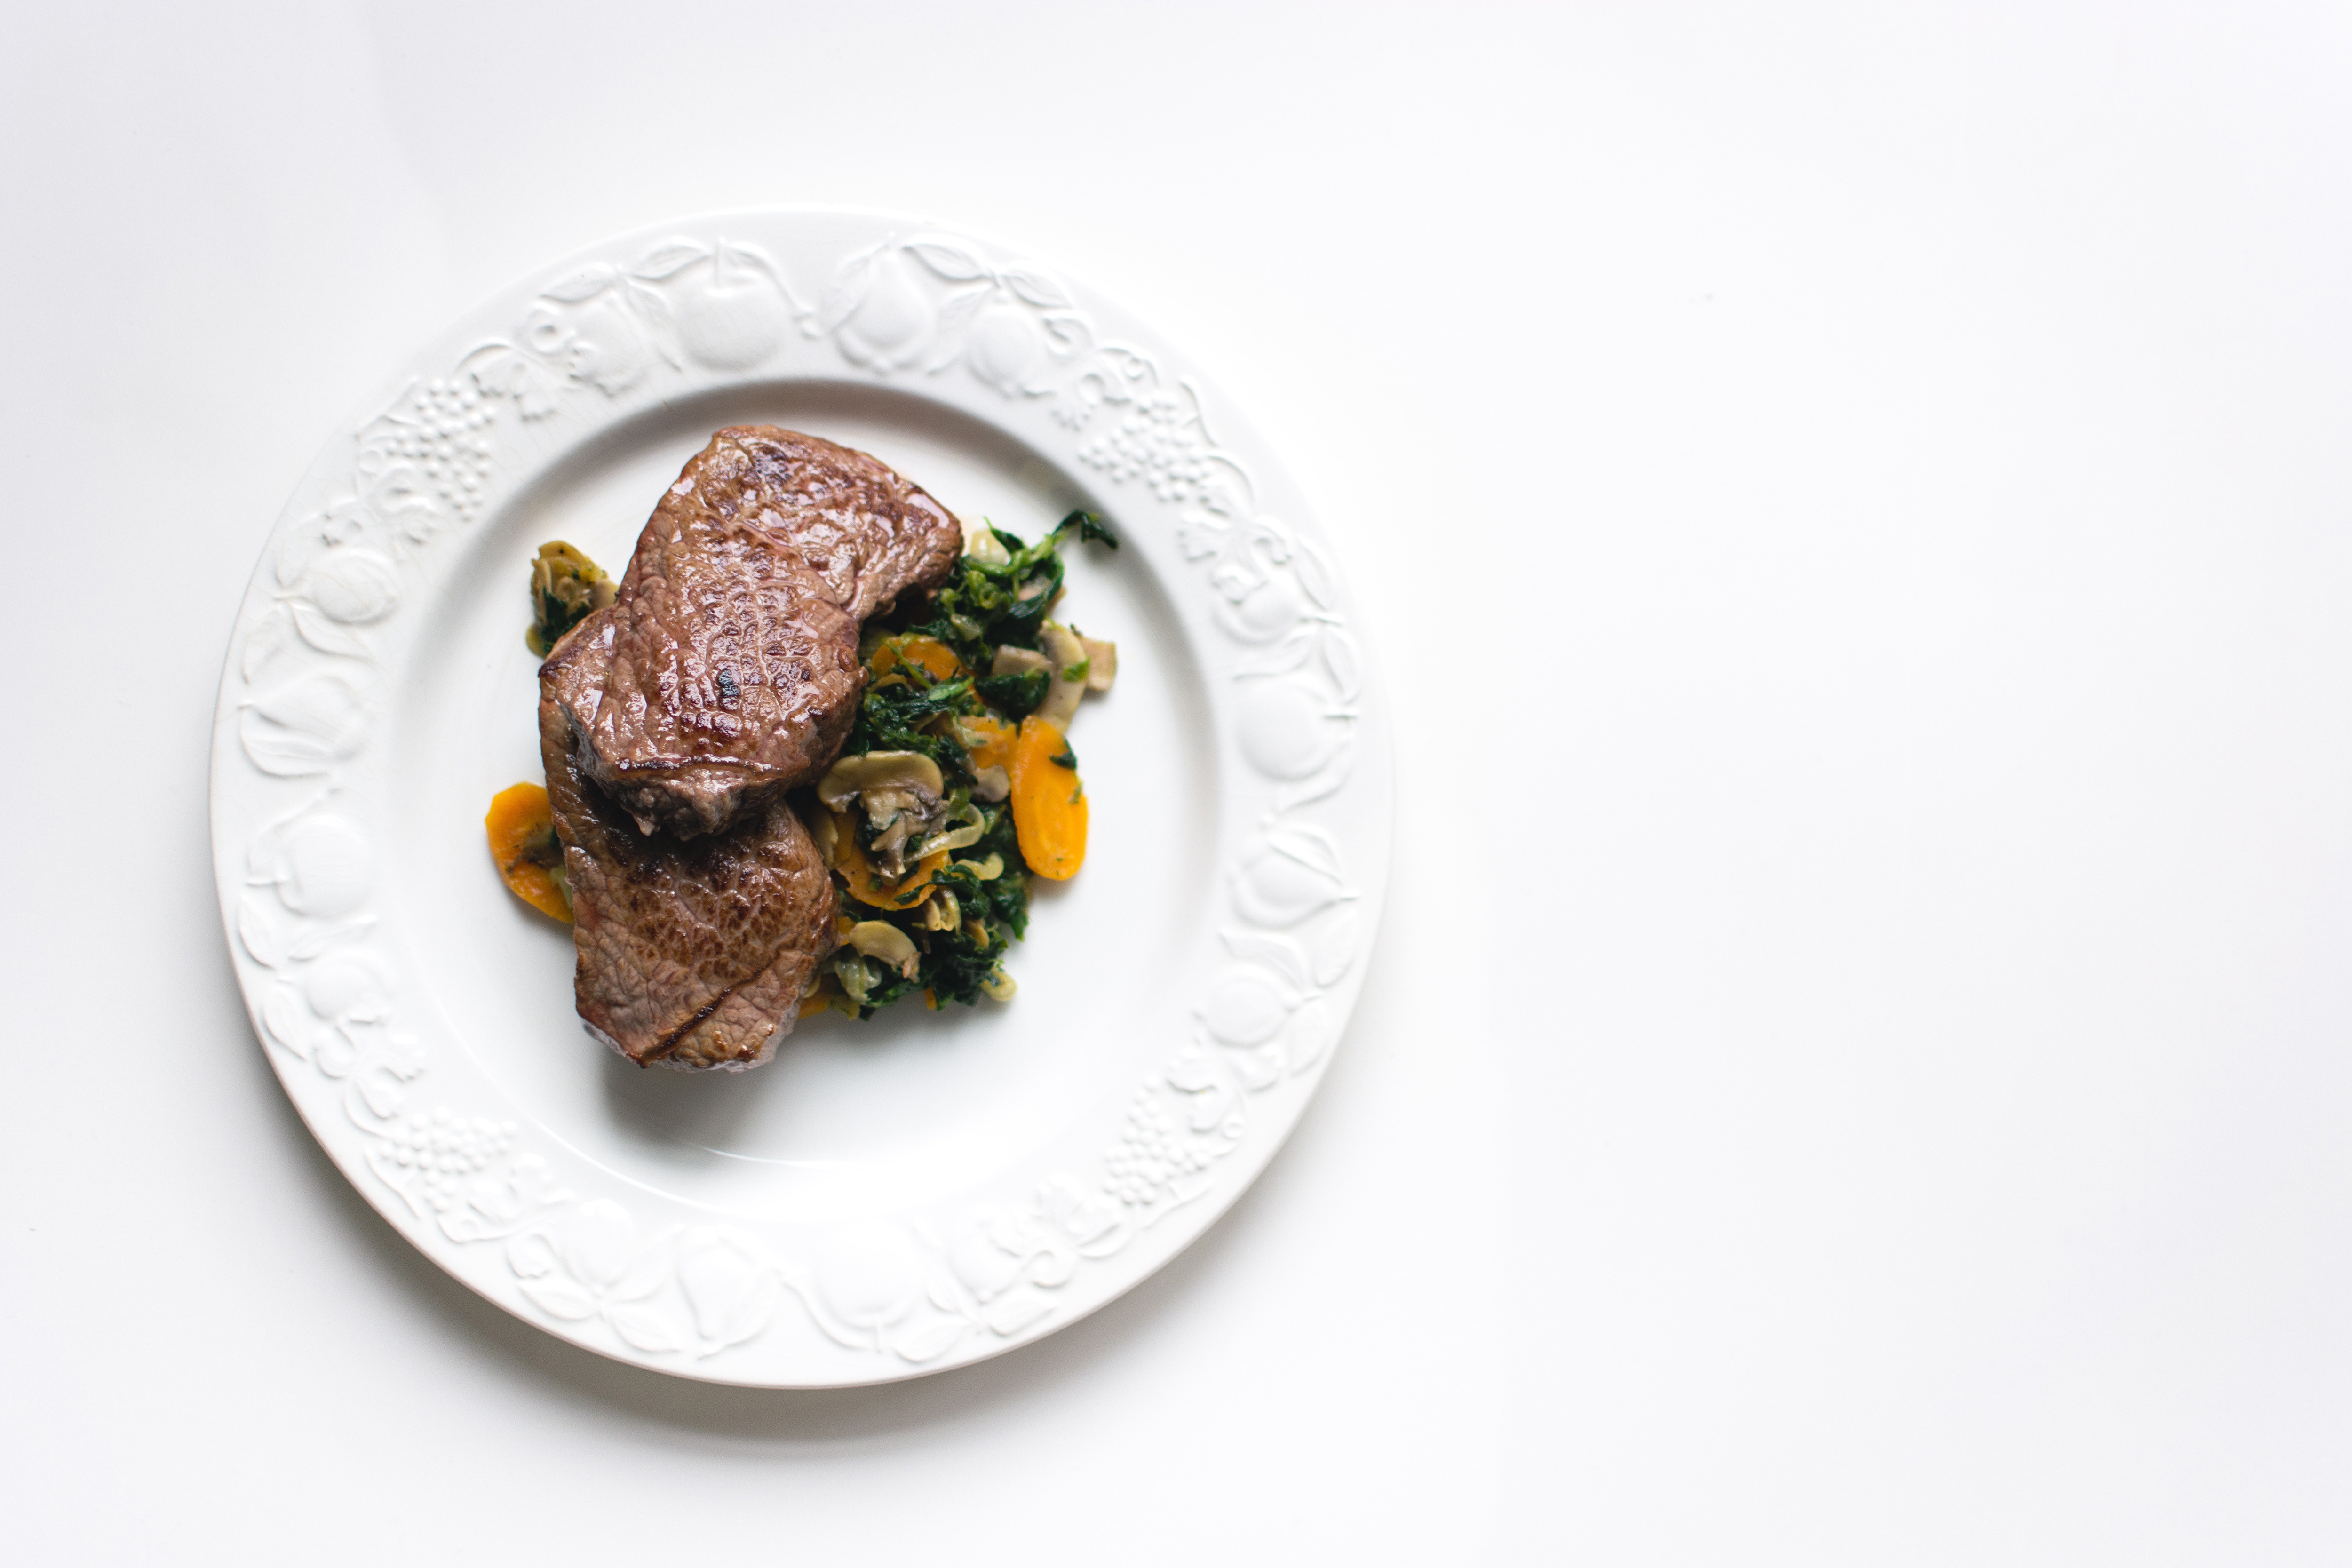
dish, food, cuisine, ingredient, venison, la carte food, steak, produce, meat, pork chop, recipe, veal, Tournedos rossini, tafelspitz, duck meat